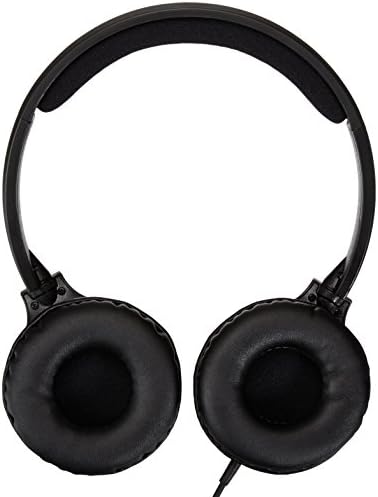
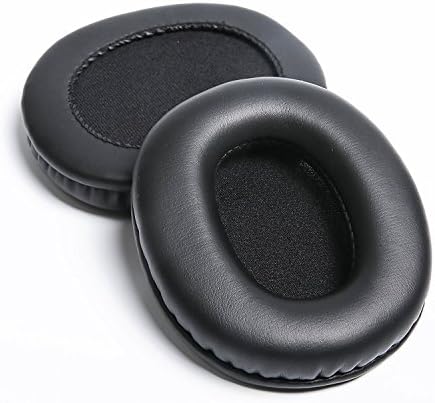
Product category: headphones
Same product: no